Answer in natural language. Considering the relative positions, where is dark wooden bed frame with slats (highlighted by a blue box) with respect to Doorway (highlighted by a green box)? Choose between the following options: right or left
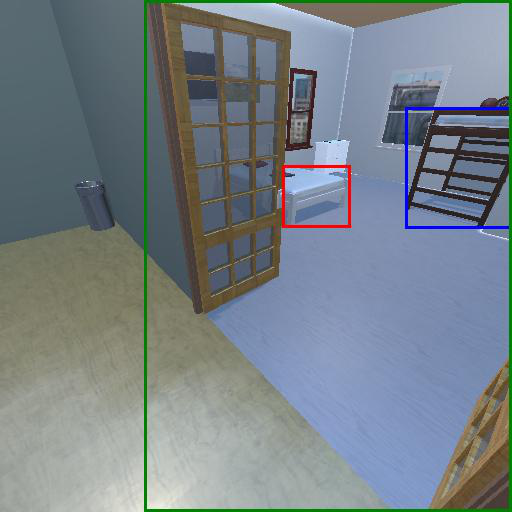
<answer>right</answer>